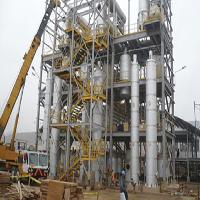
Weather: cloudy or overcast